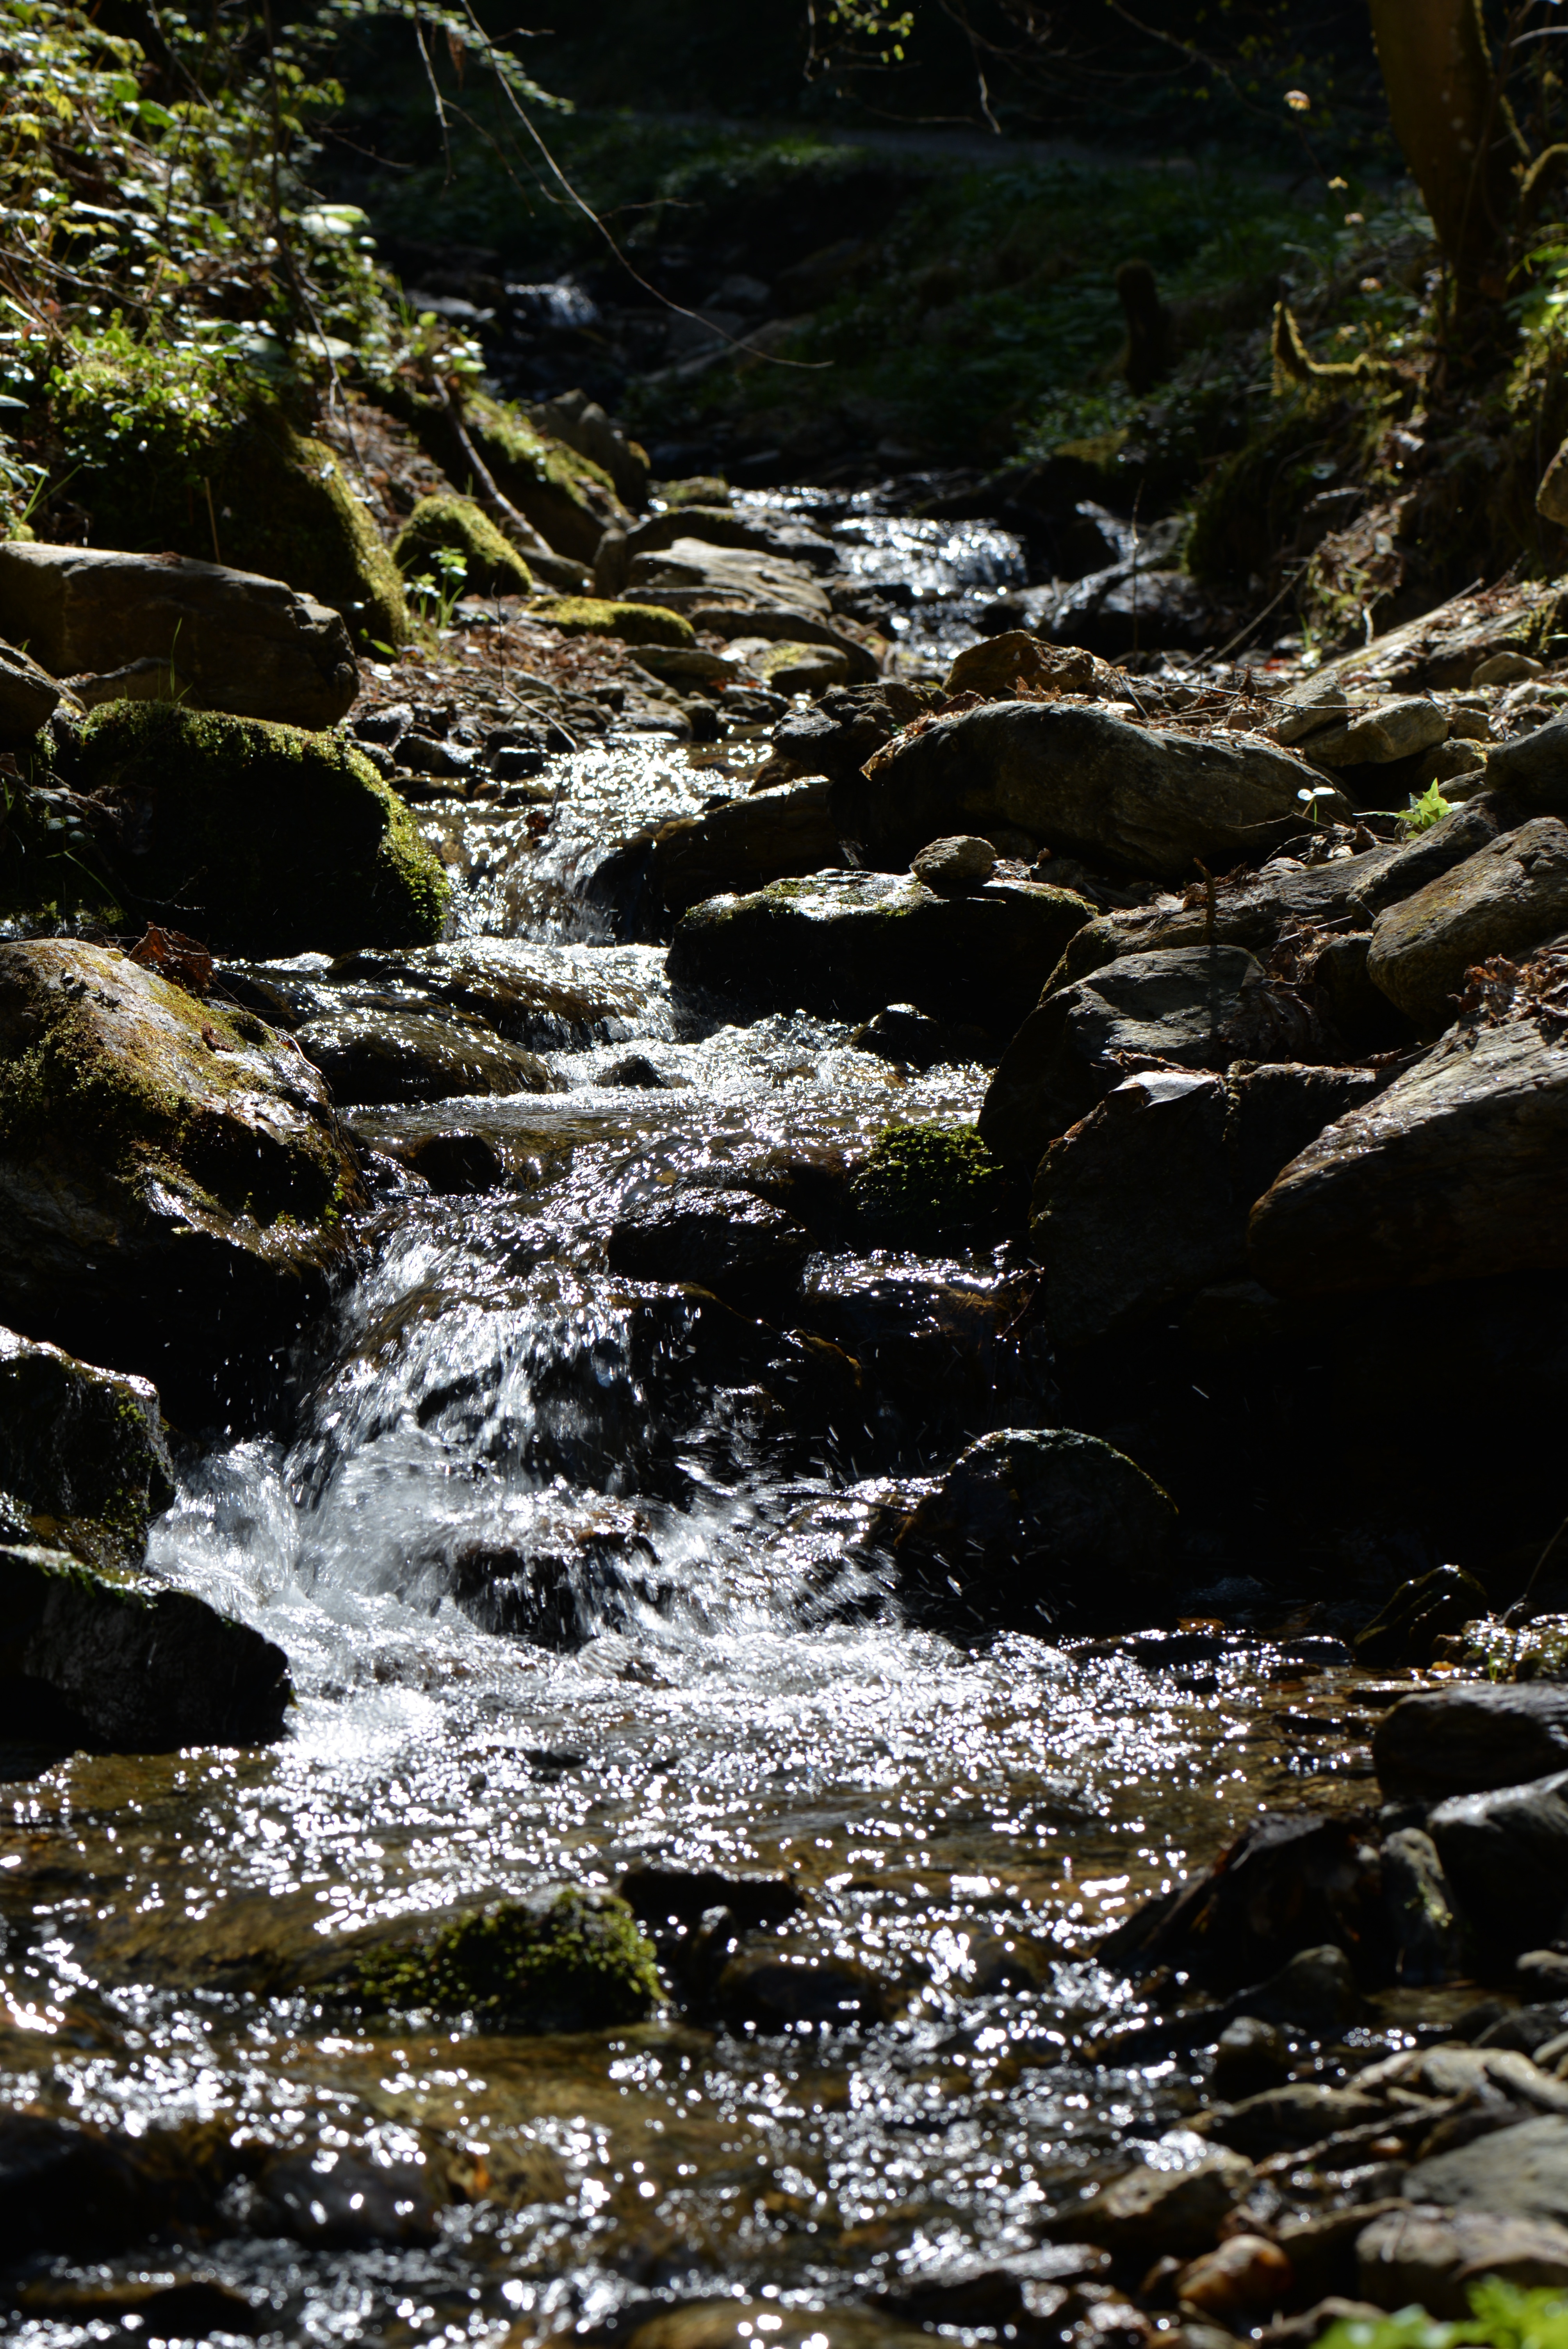
landscape, tree, water, nature, forest, grass, rock, waterfall, creek, wilderness, plant, leaf, river, stream, jungle, rapid, body of water, bank, cool image, vegetation, rainforest, ravine, arroyo, woodland, bach, tributary, cool photo, mood, waters, idyll, water feature, watercourse, stream bed, nature reserve, state park, riparian zone, biome, old growth forest, water resources, forest brook, fluvial landforms of streams